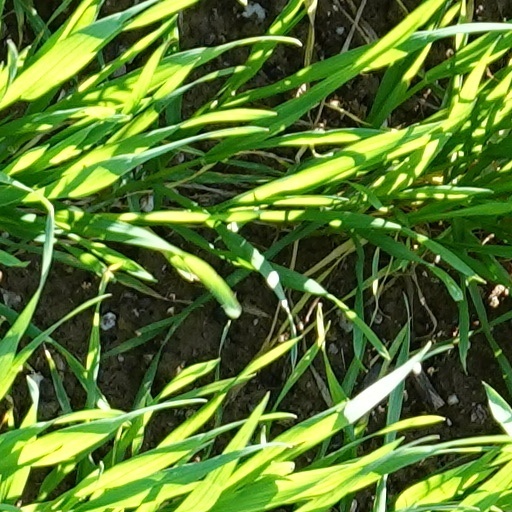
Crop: wheat